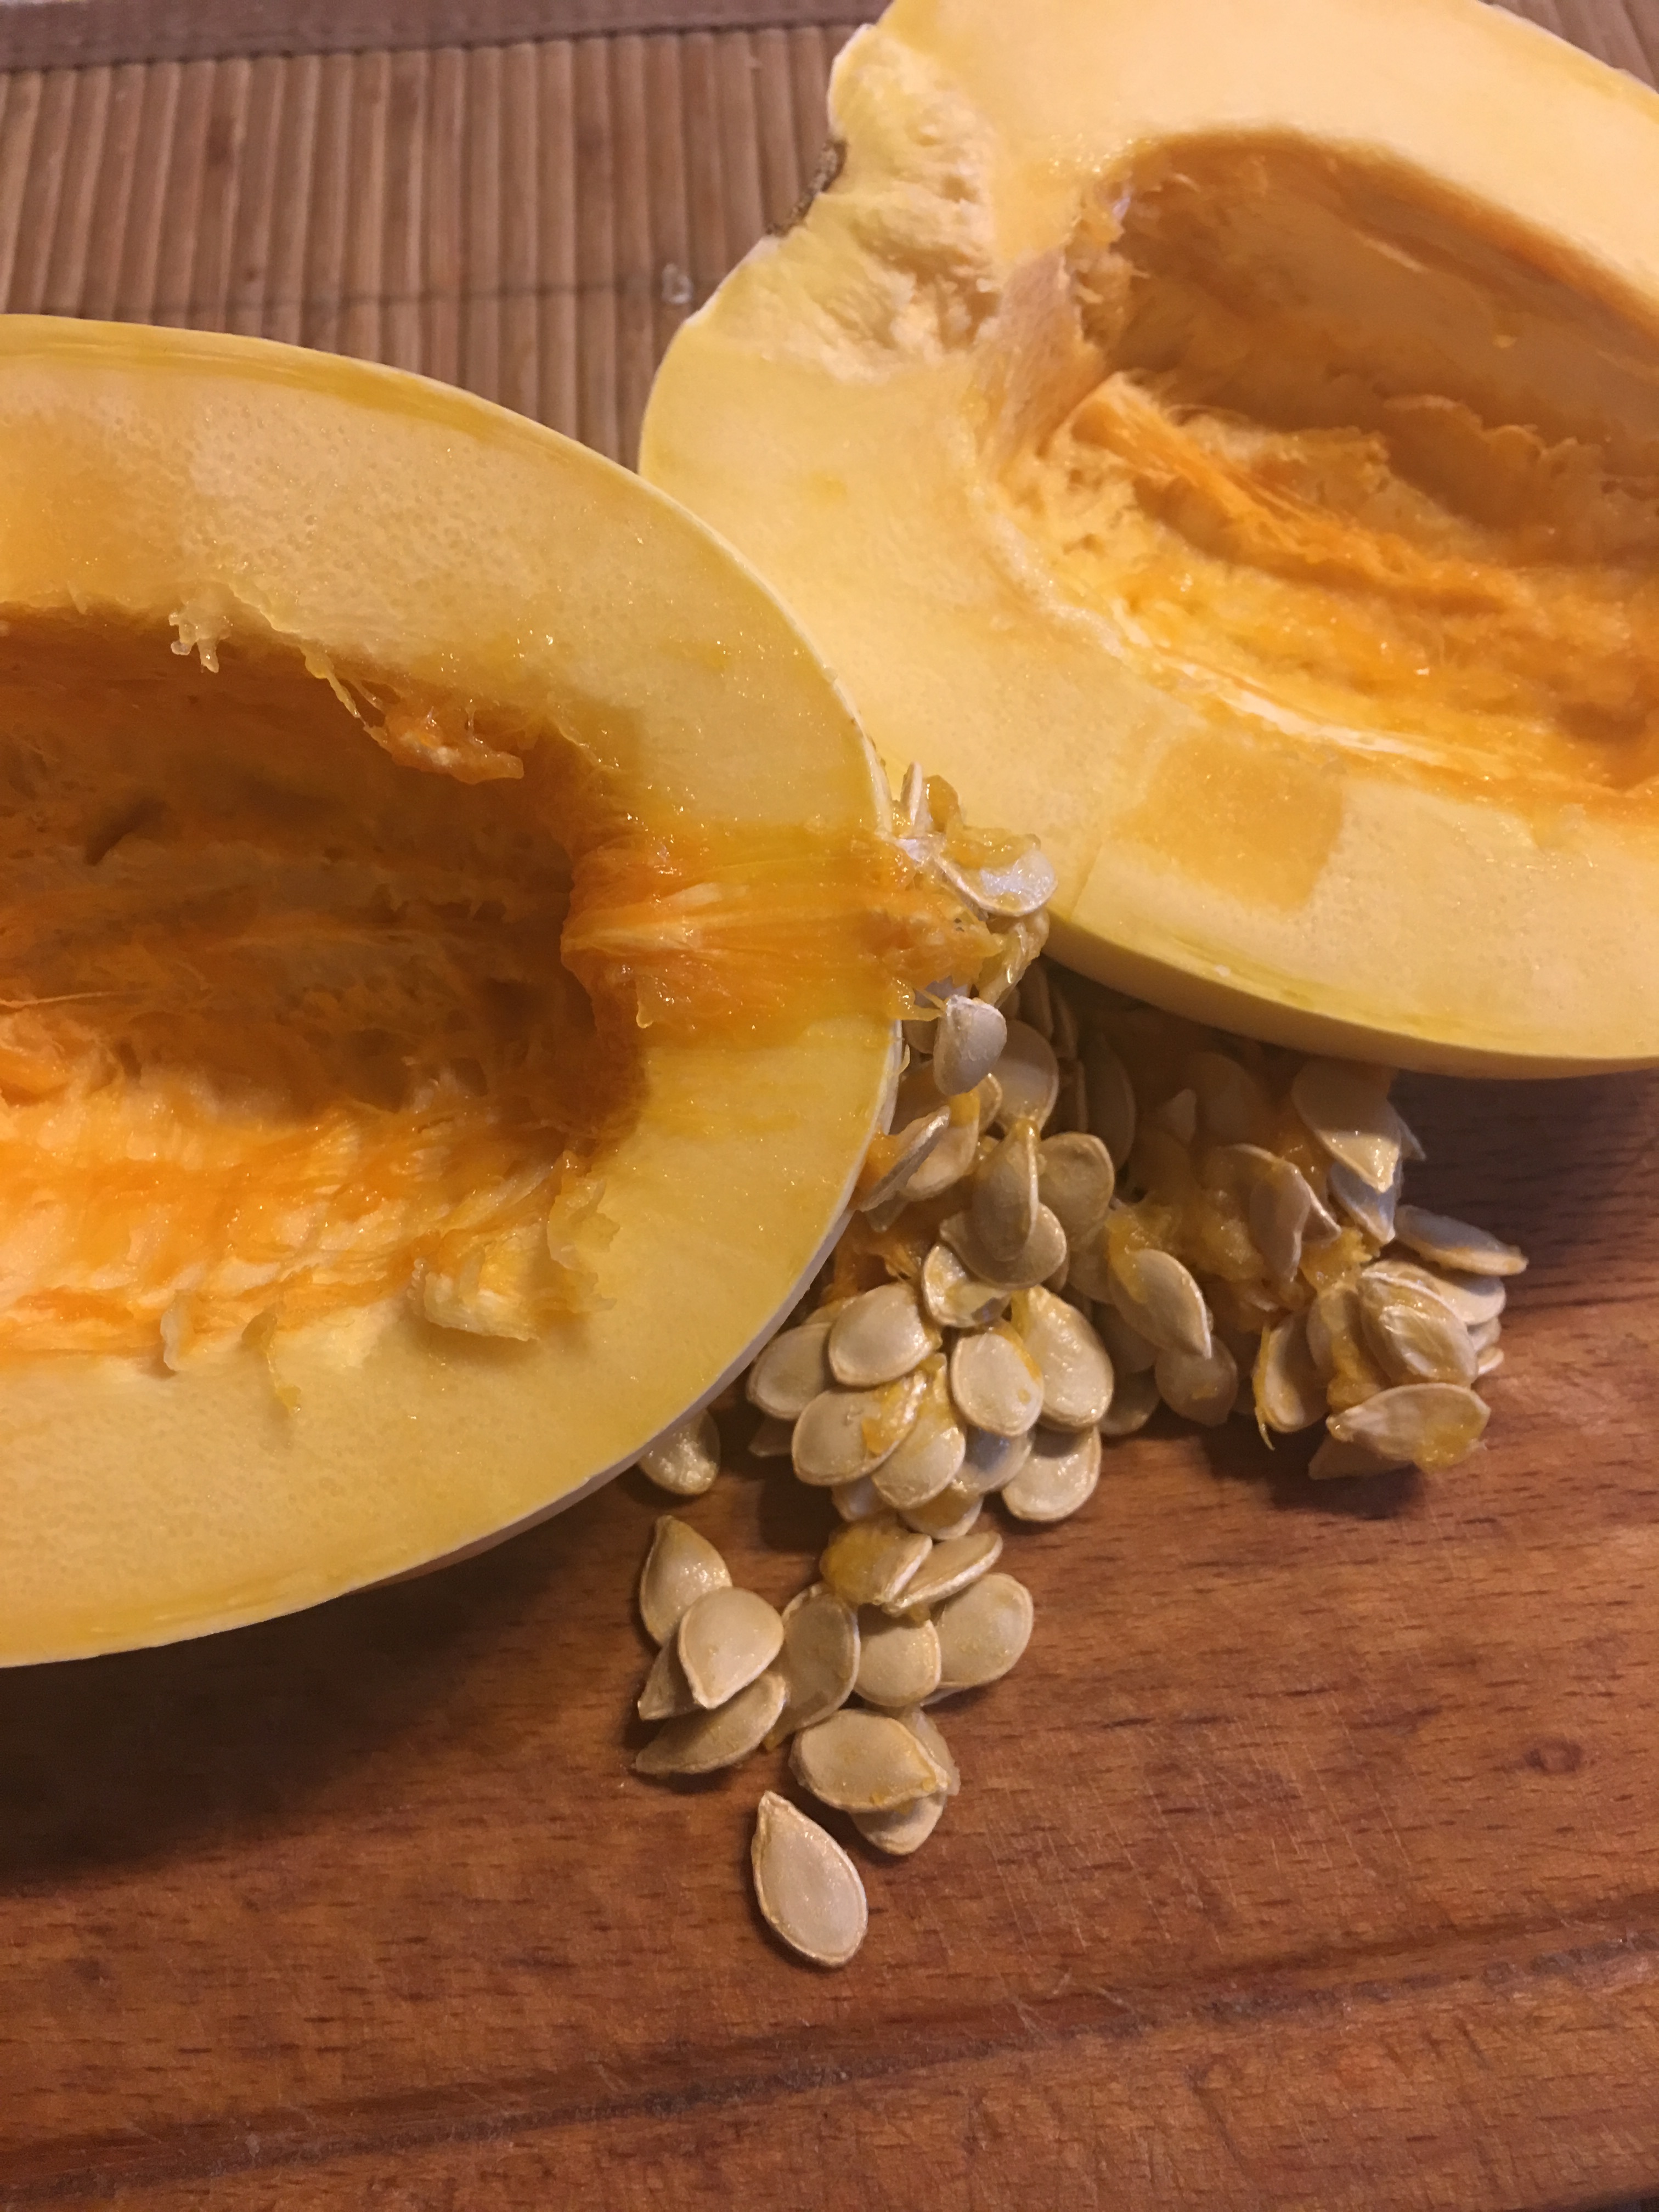
plant, fruit, dish, food, produce, vegetable, pumpkin, baking, coconut, seeds, inside, half, a vegetable, flowering plant, pips, land plant